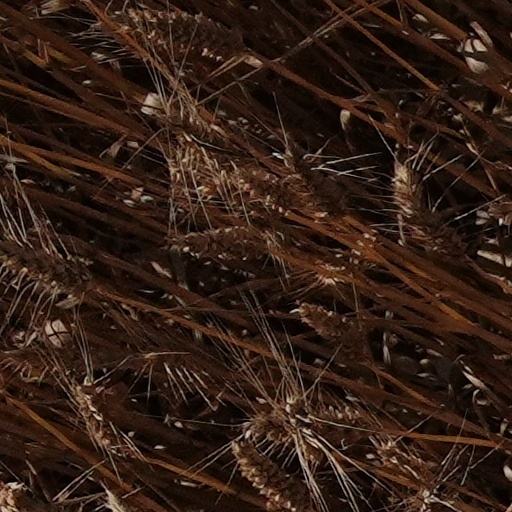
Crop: wheat